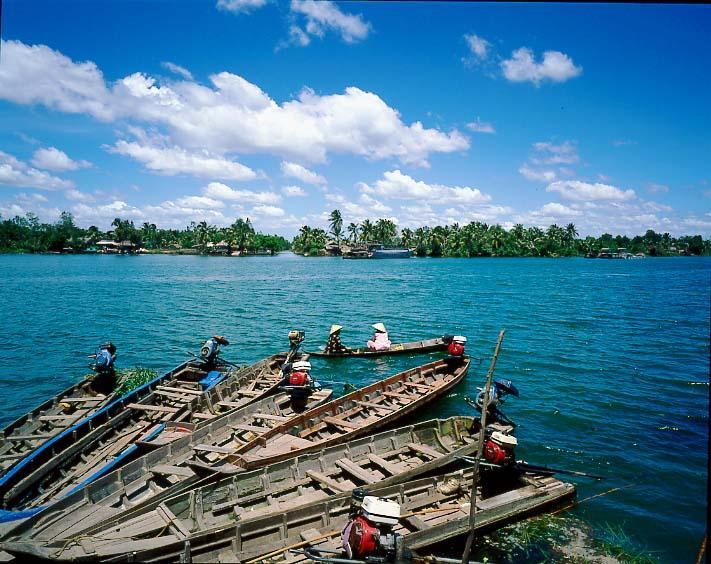
có nhiều chiếc ghe đang đậu ở trên mặt nước